Masoom (2014 film)

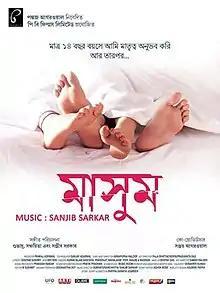
Film poster

The music for the film was written by Sanjib Sarkar and sung by Sanchita Bhattacharya, Rupam Islam, Sanjib Sarkar, Madhuri Dey and Mahalakshmi Iyer.